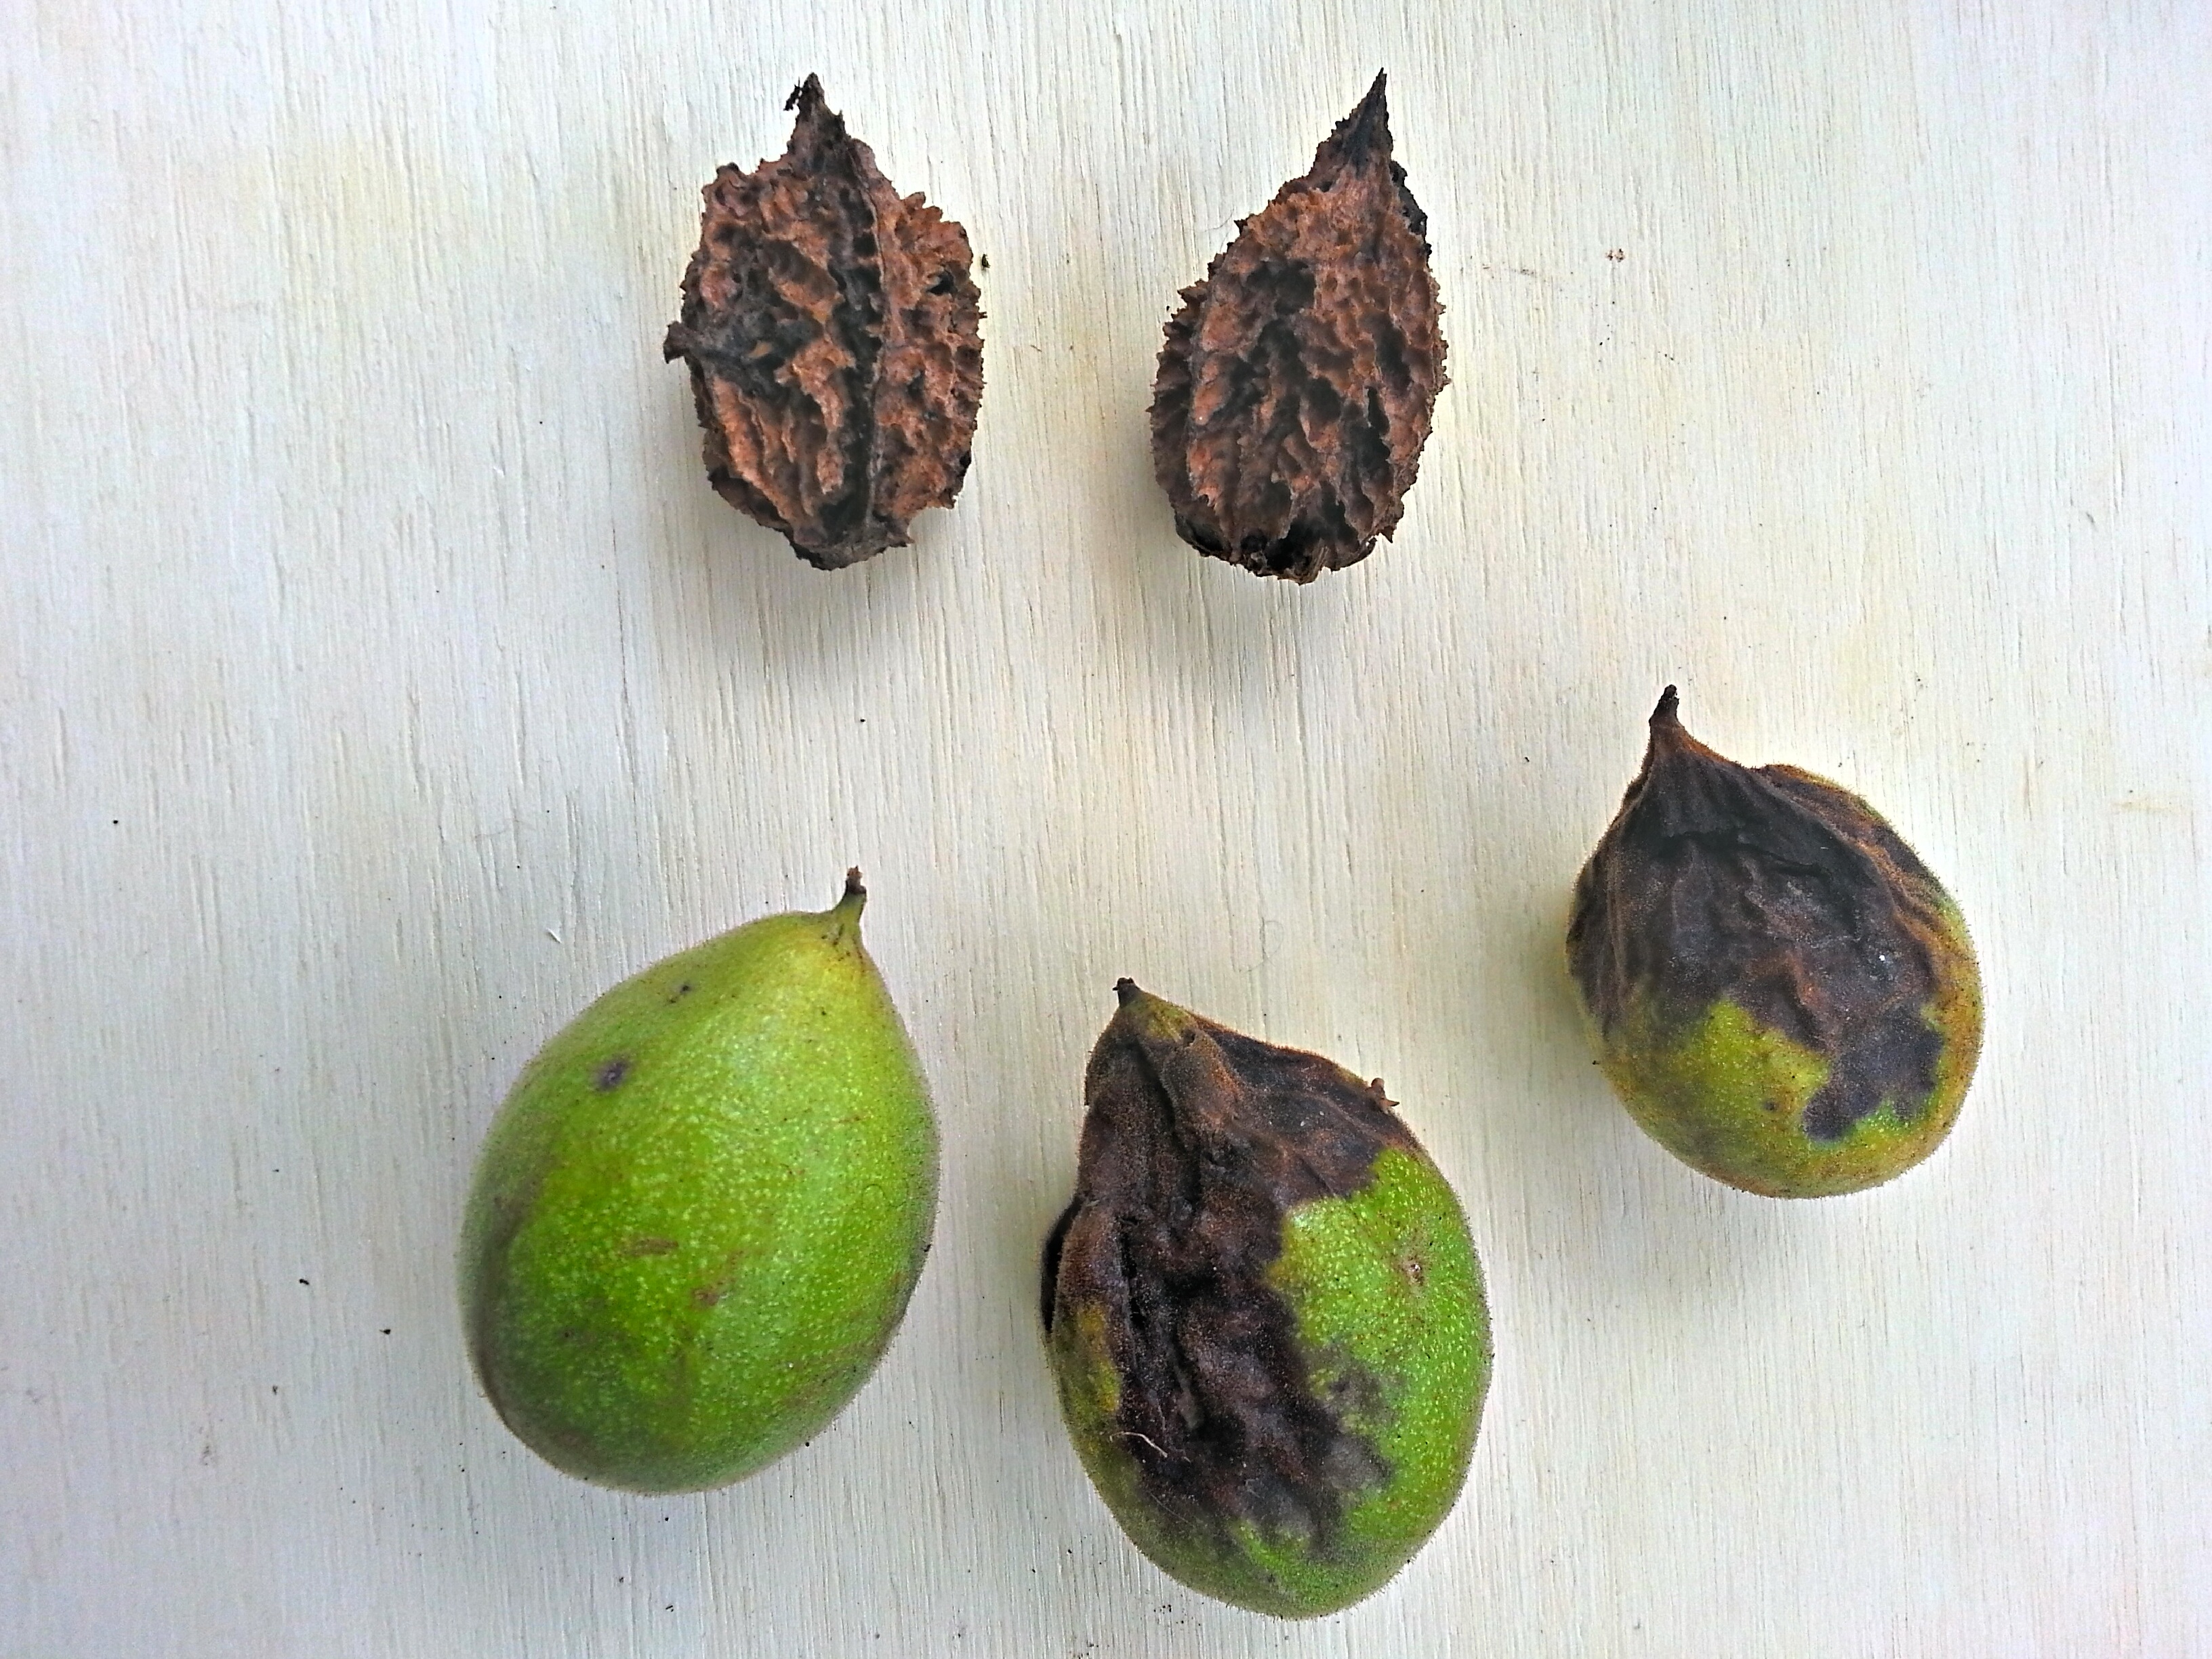
plant, fruit, leaf, food, produce, coconut, nuts, flowering plant, land plant, gray walnut, with and without husk